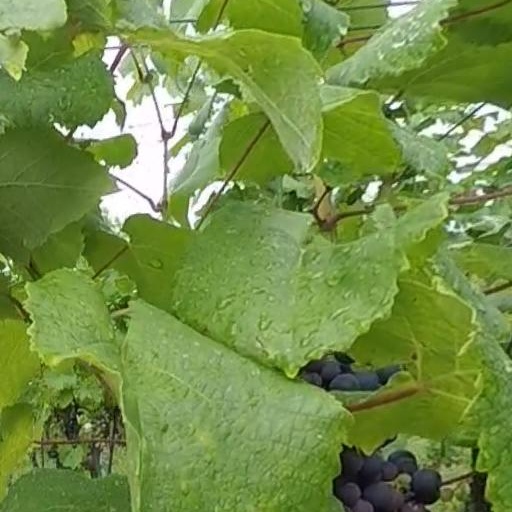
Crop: grape